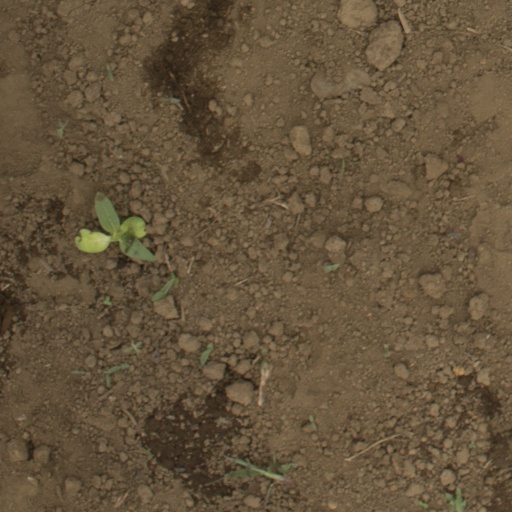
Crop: Jerusalem artichoke